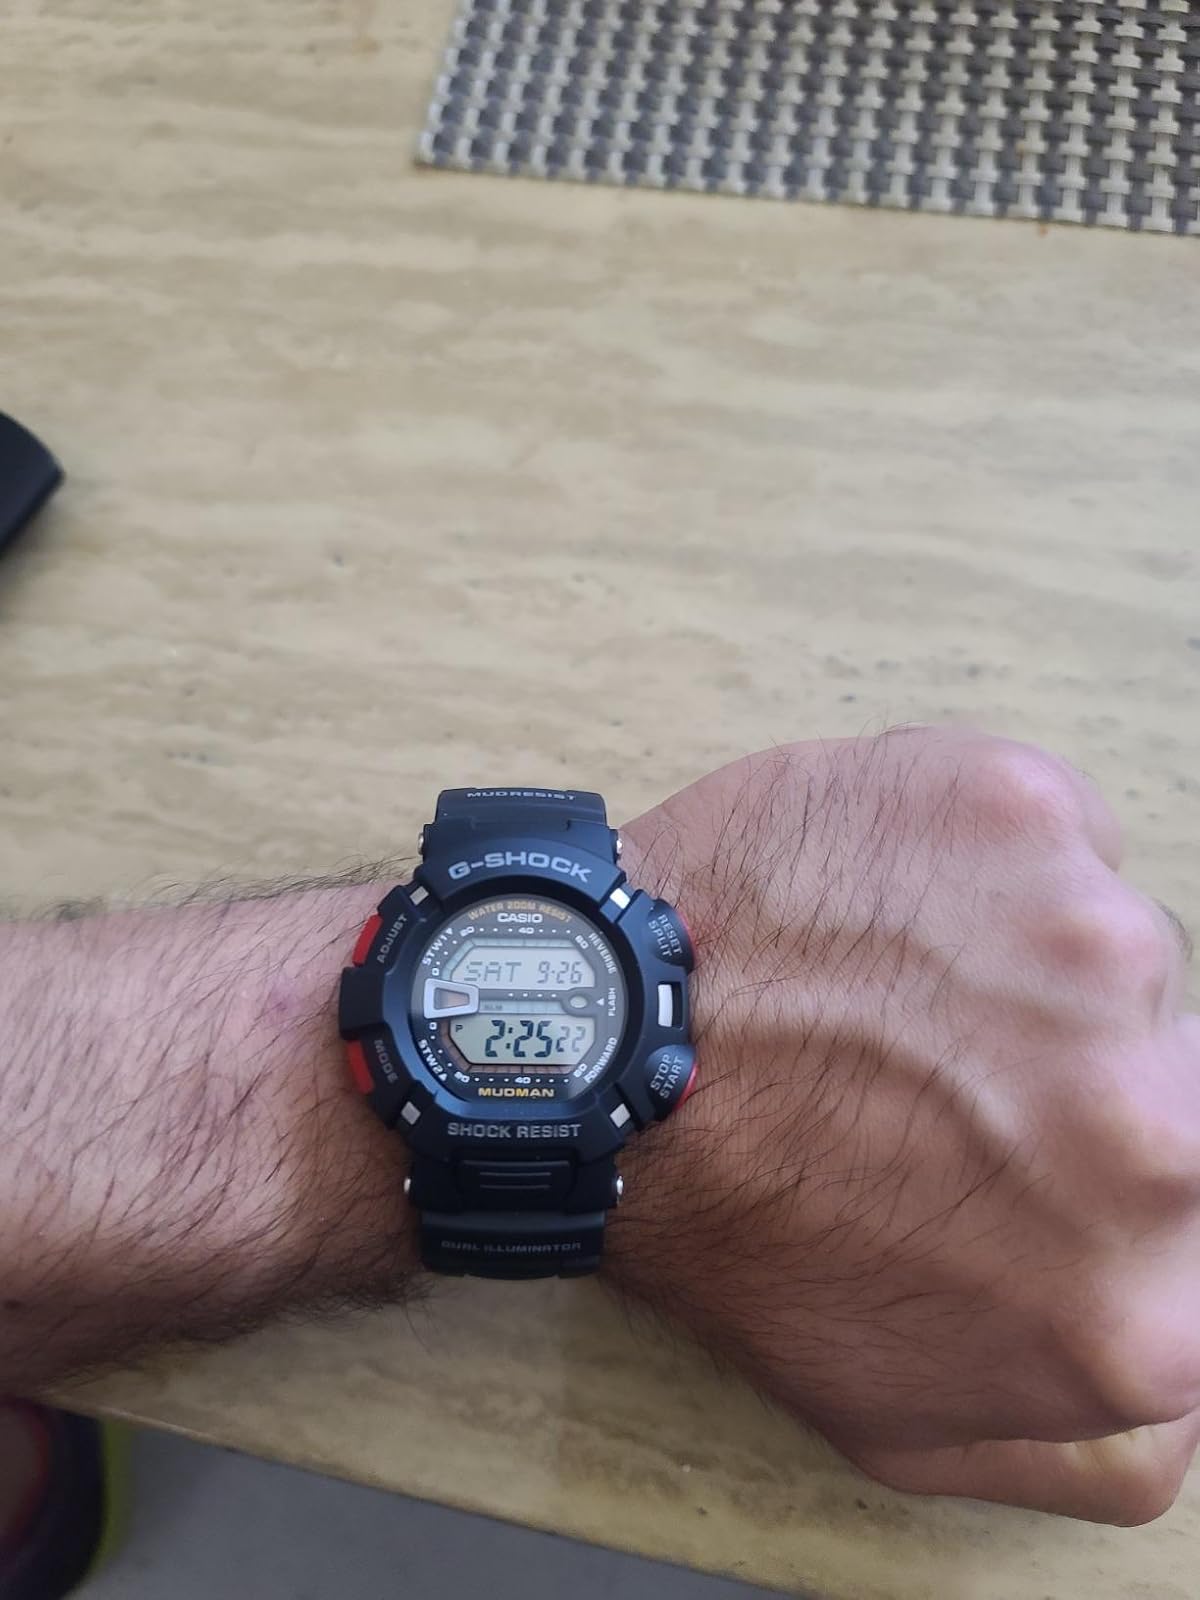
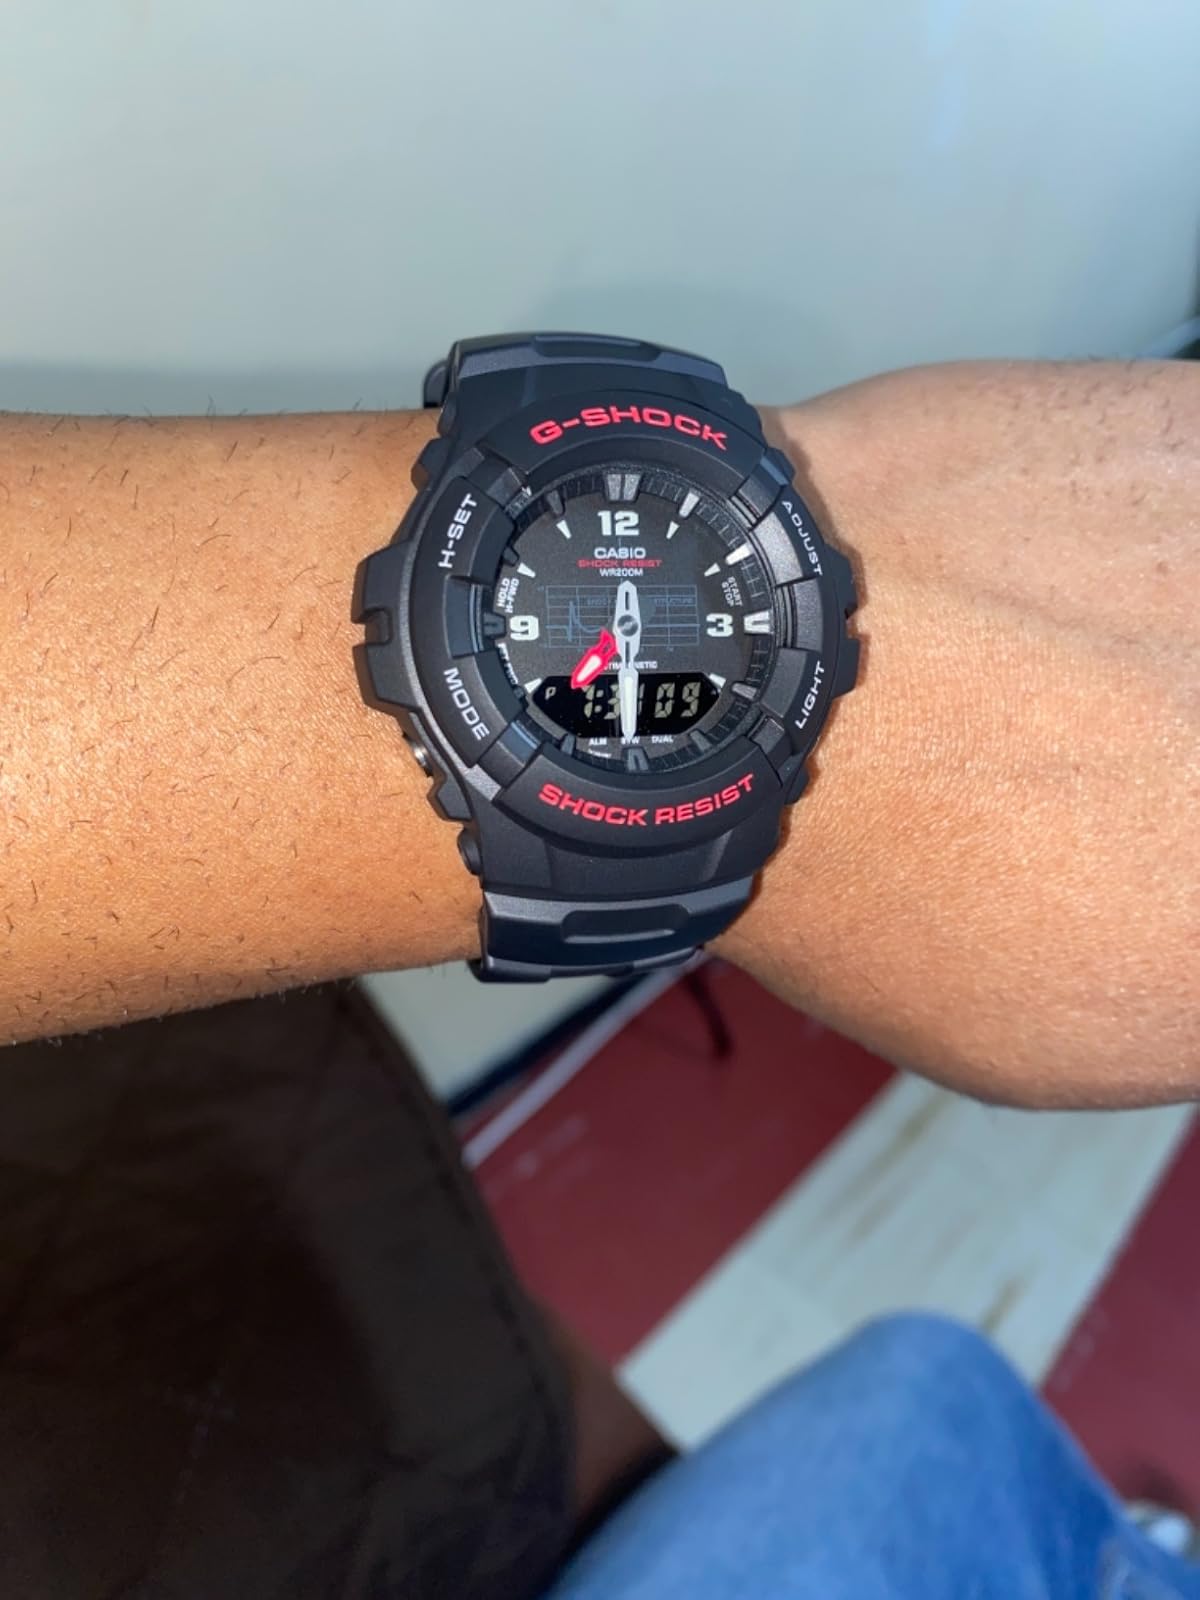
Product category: accessories_watch
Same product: no